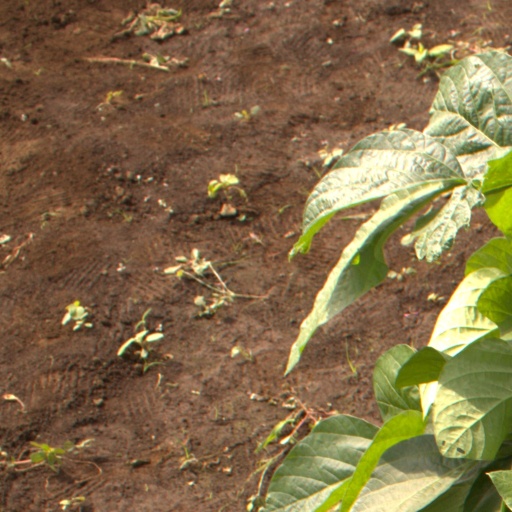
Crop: soybean